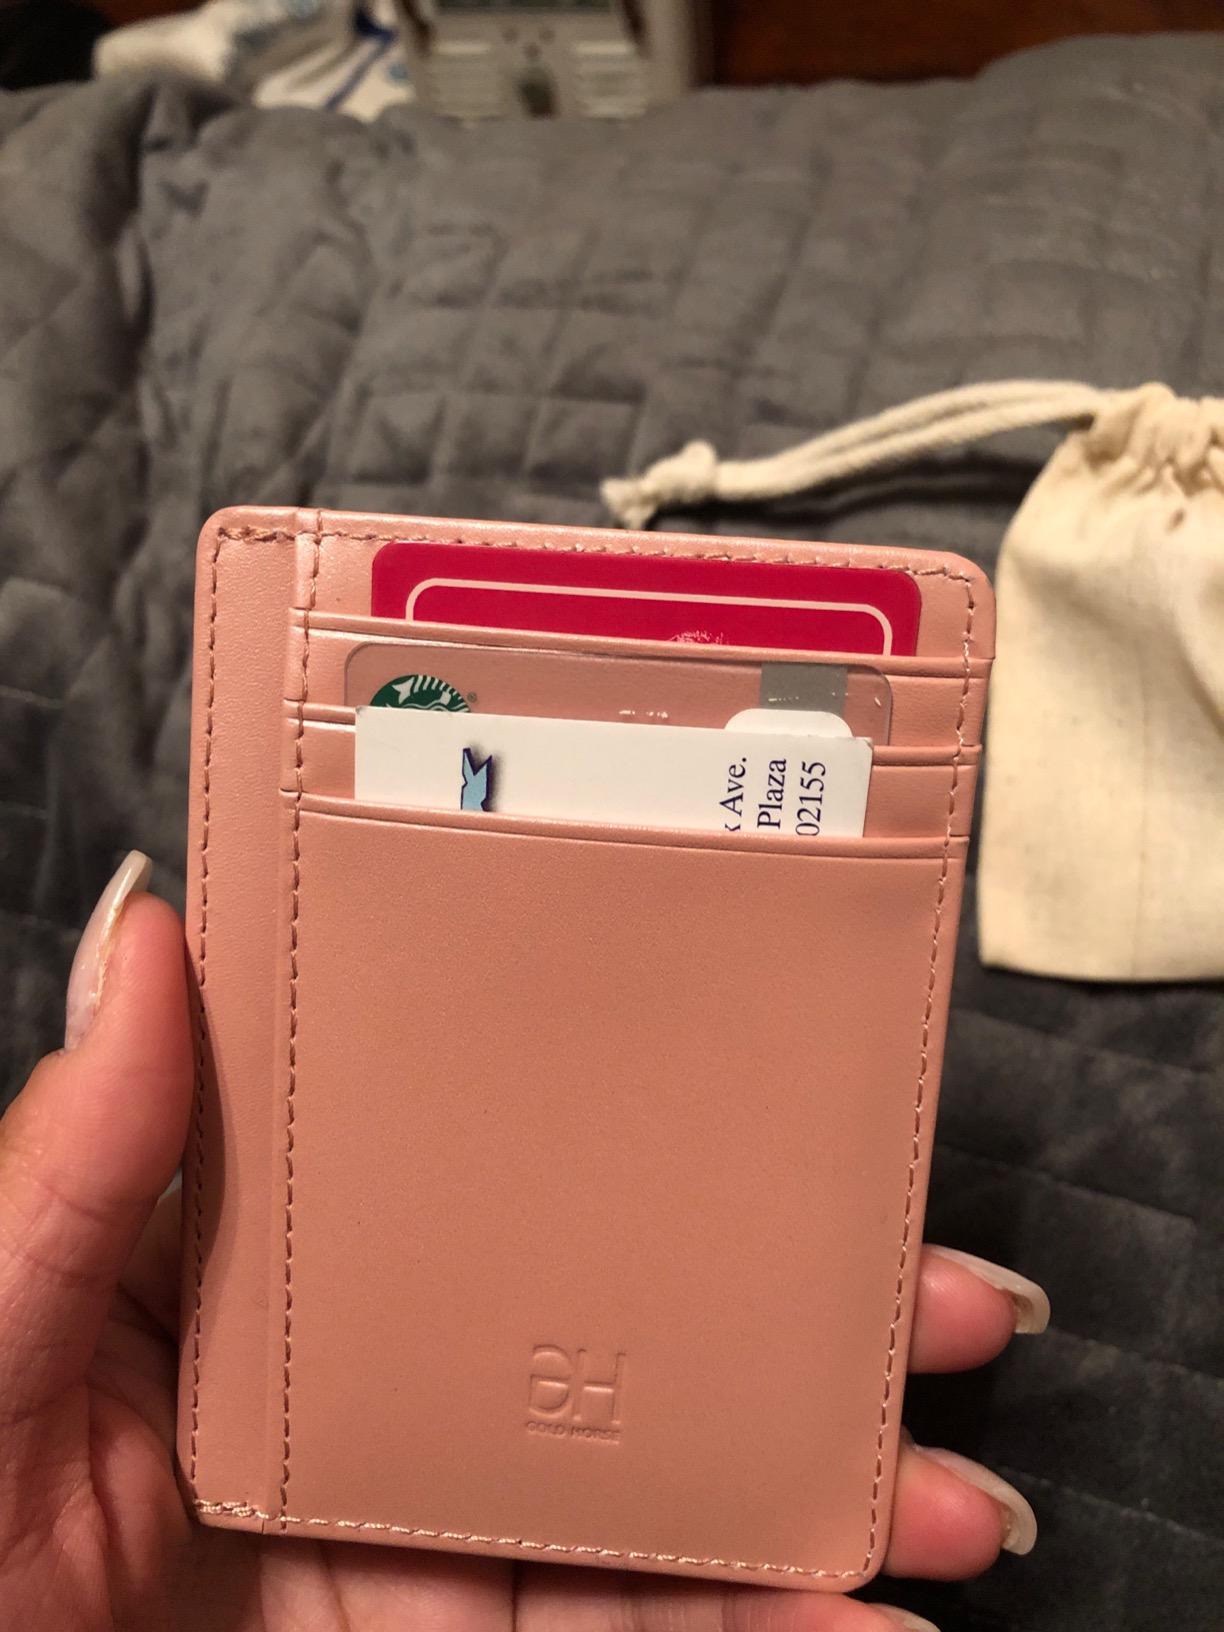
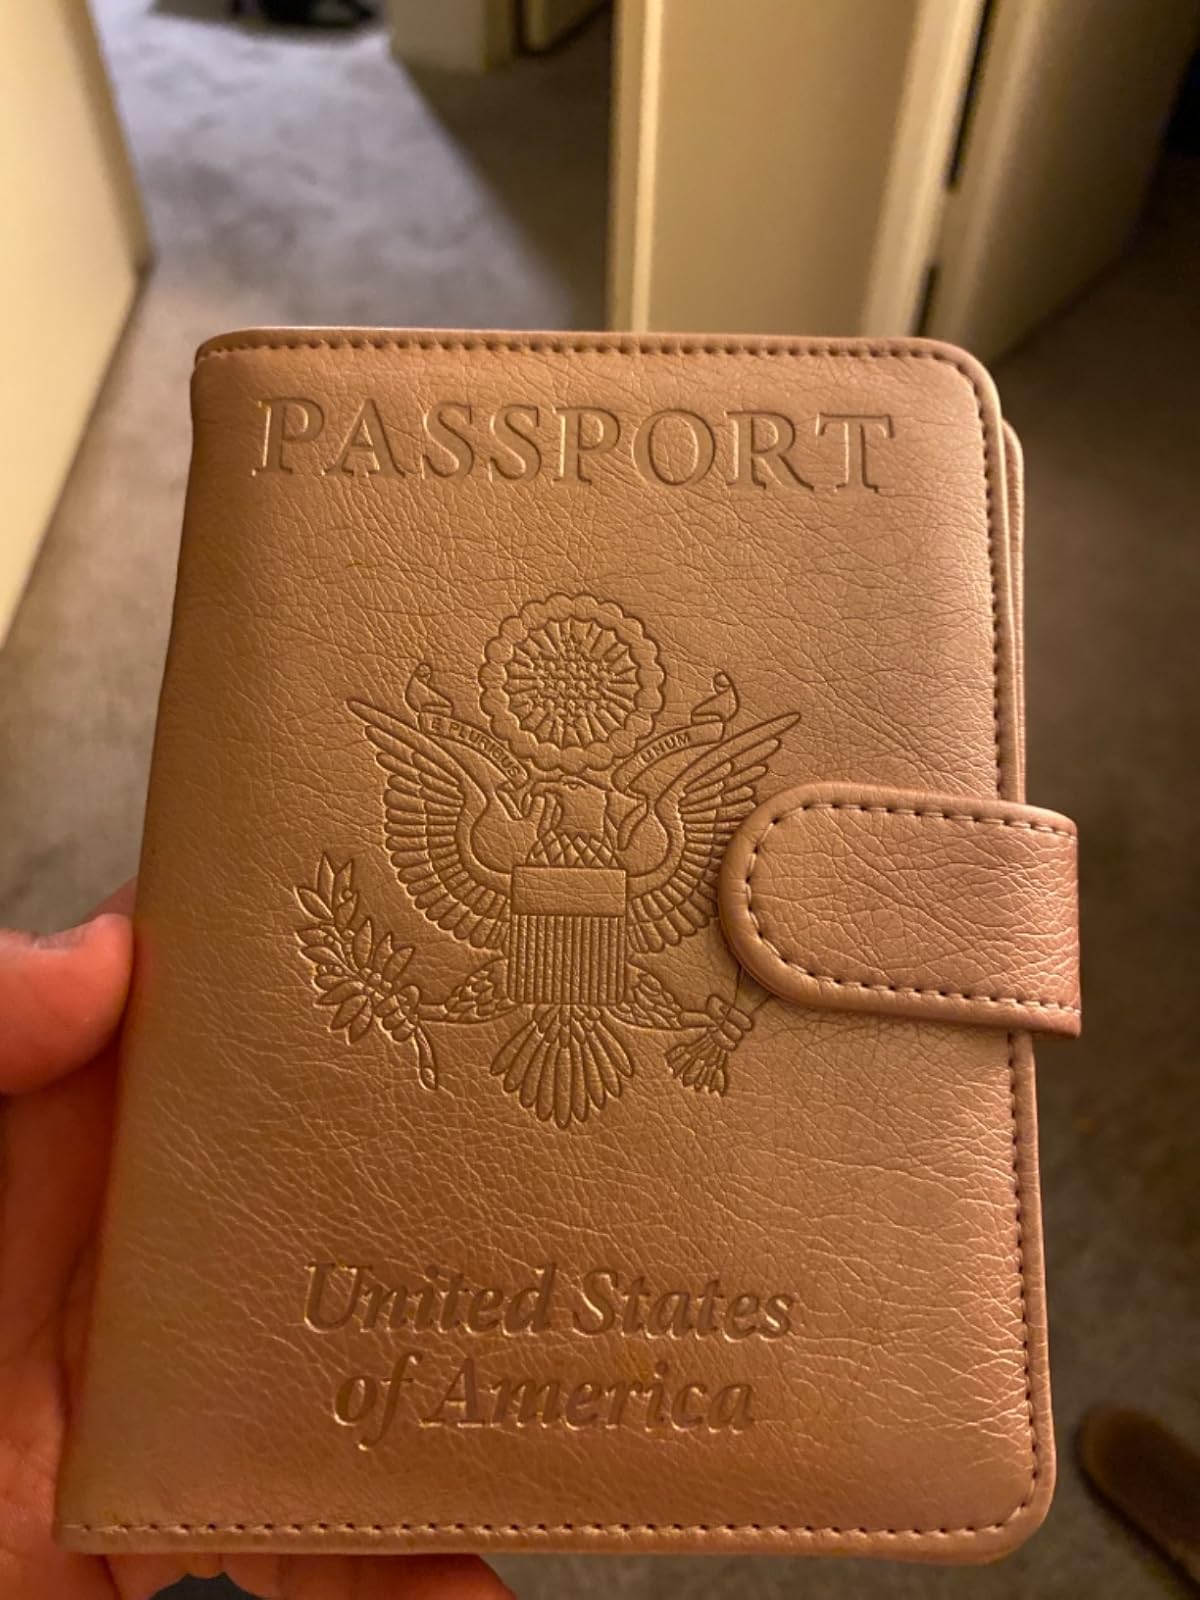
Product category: accessories_wallet
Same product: no